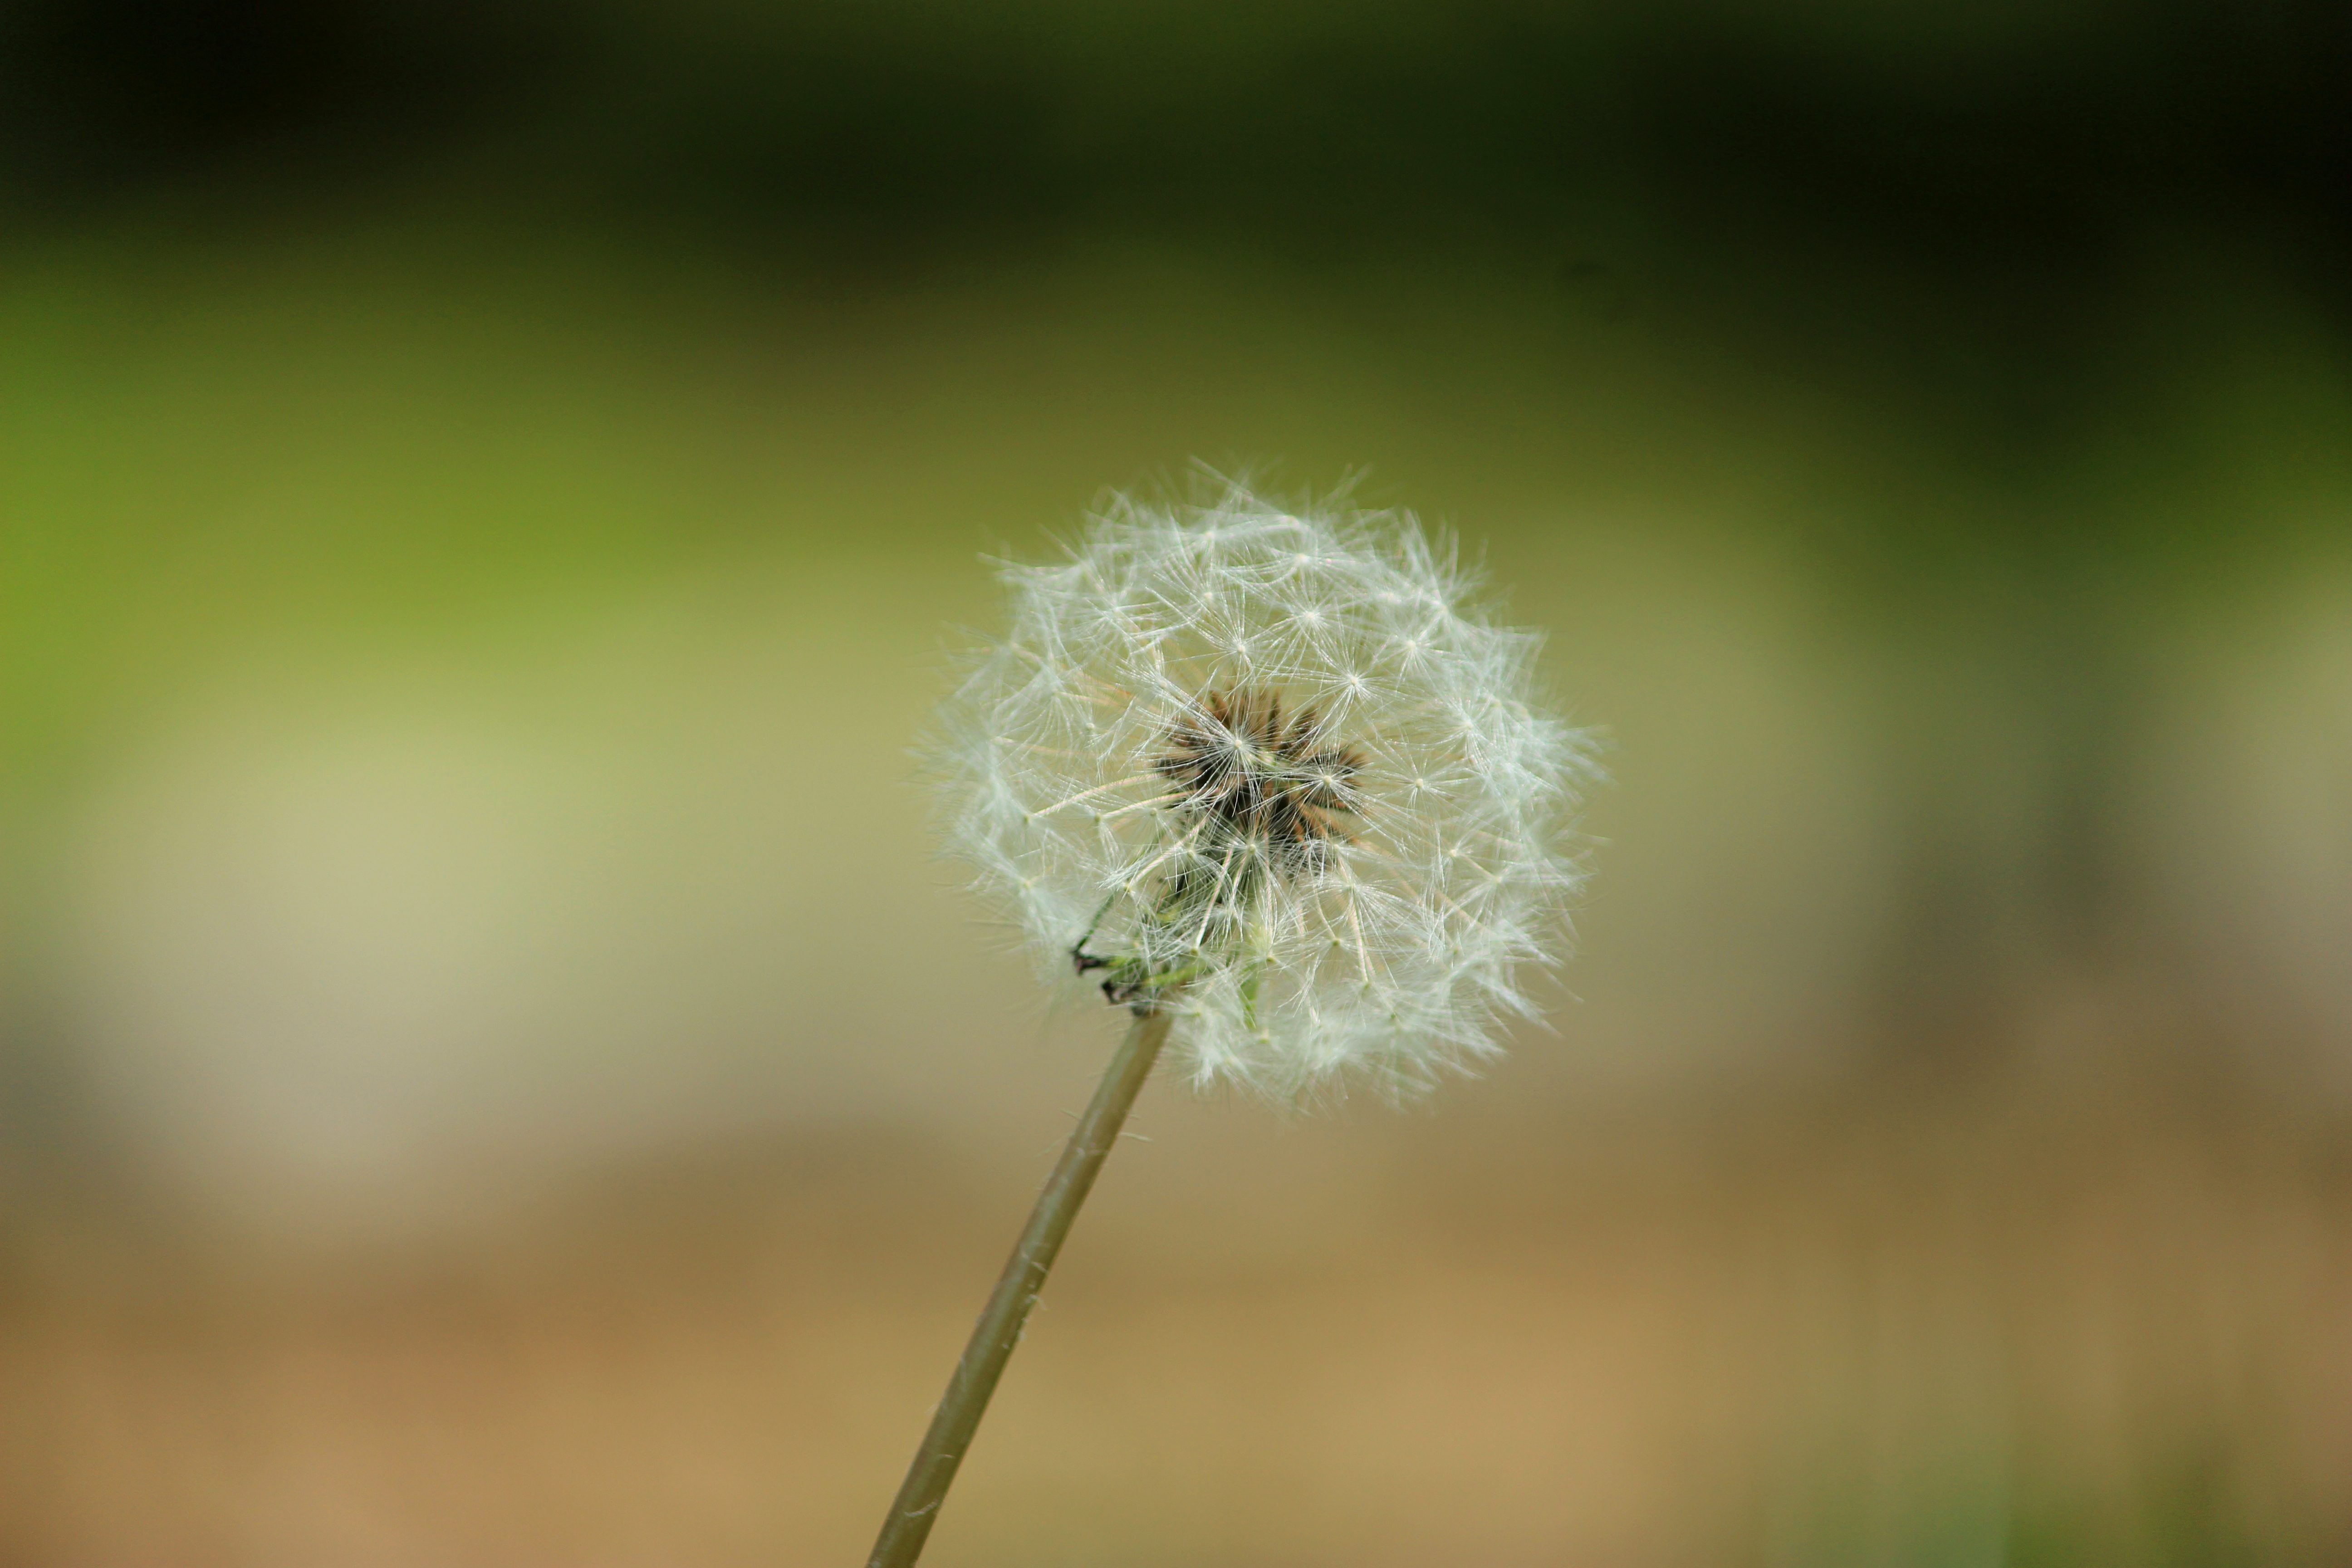
nature, grass, plant, field, photography, meadow, dandelion, prairie, sunlight, leaf, flower, petal, green, botany, flora, wildflower, close up, macro photography, flowering plant, daisy family, grass family, plant stem, land plant